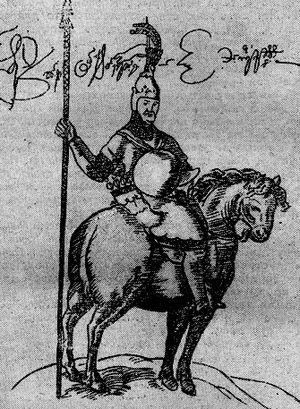
Cet article présente la liste des ducs et des princes de Gourie, une province historique de la Géorgie occidentale.